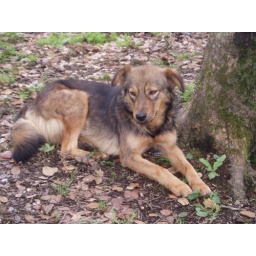
There are stray dogs, cats, monkeys and cows all over the place, Even at the top of the peak, there's stray dogs.